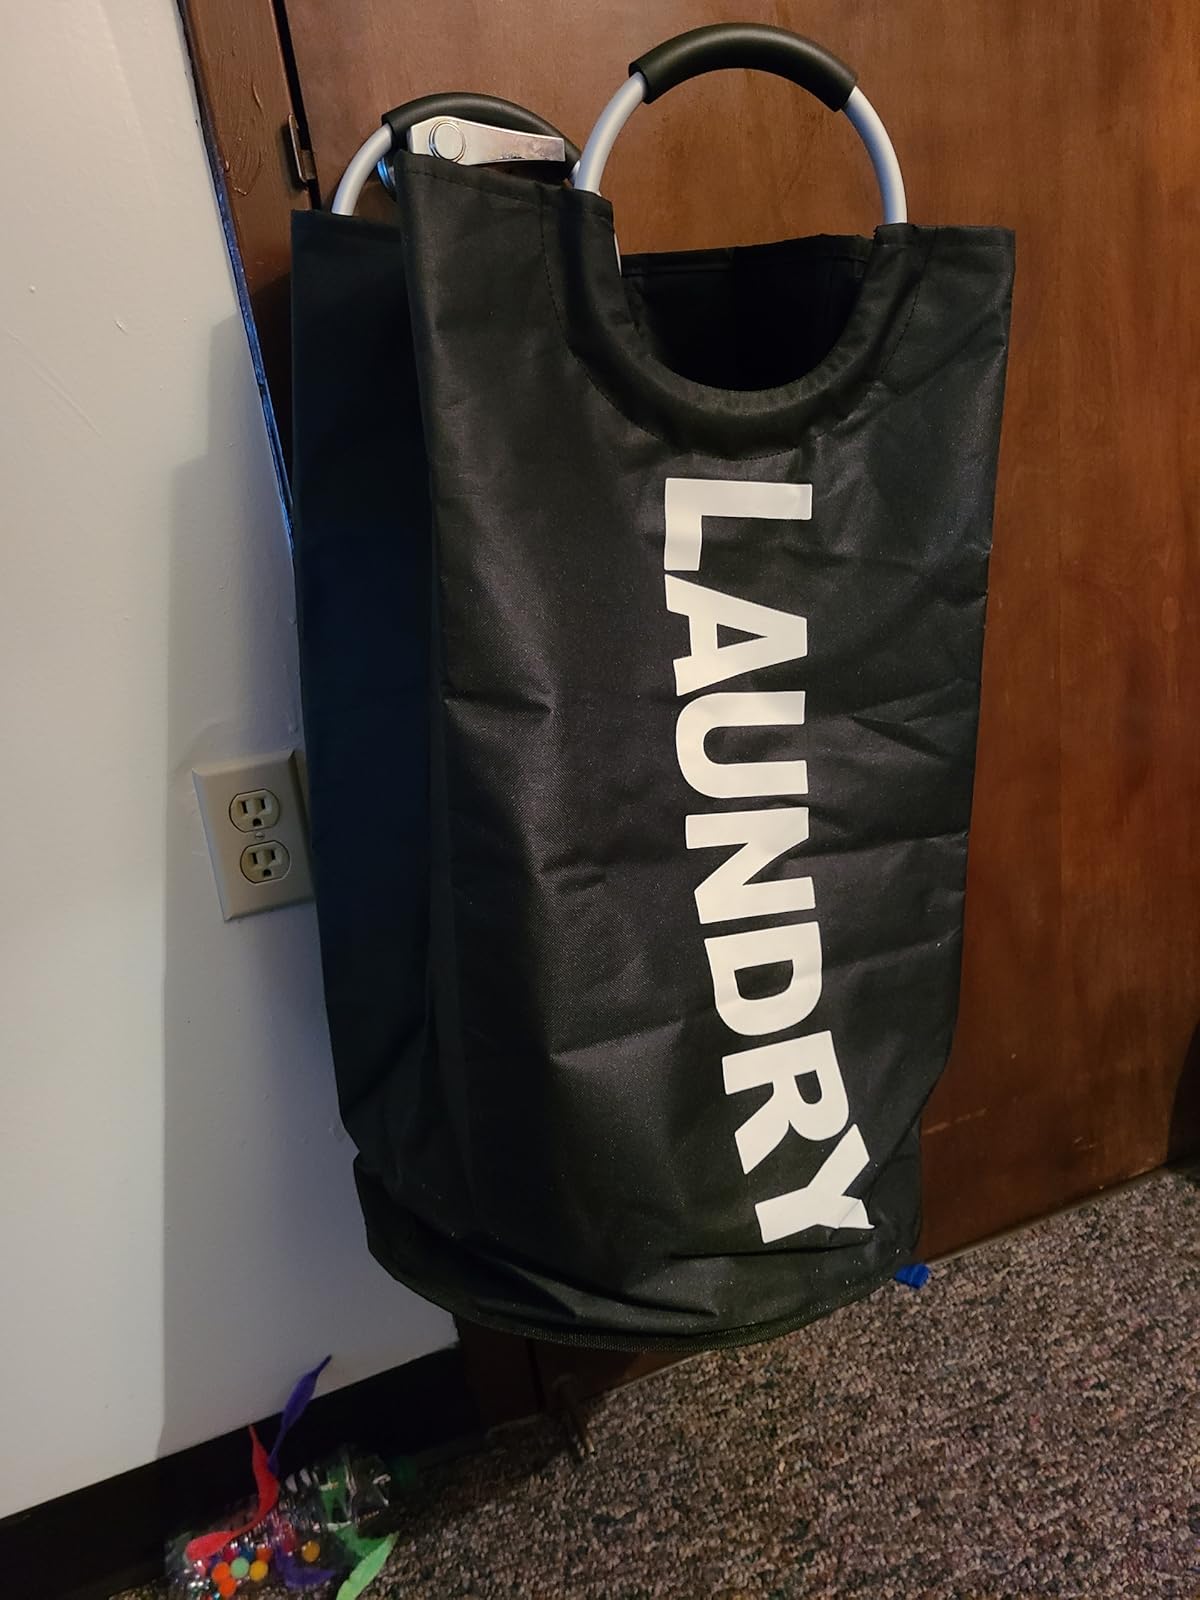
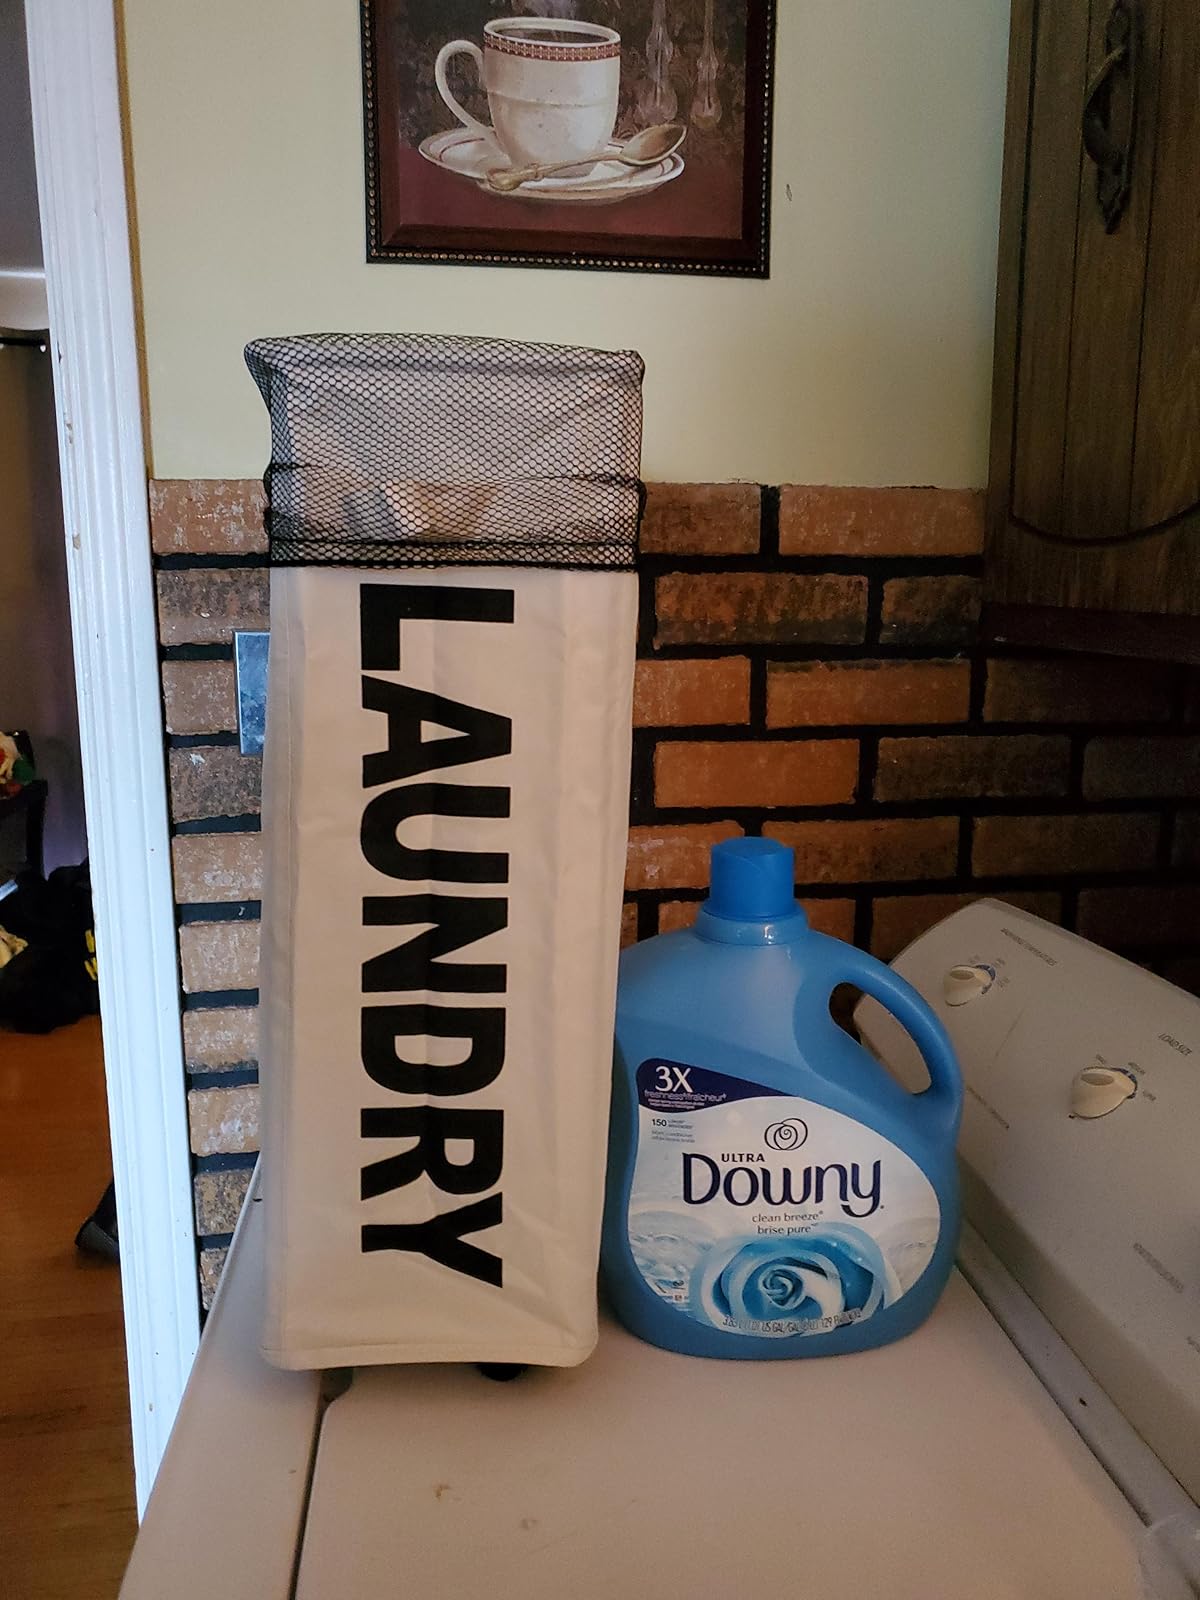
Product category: items_hamper
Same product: no